De (Cyrillic)

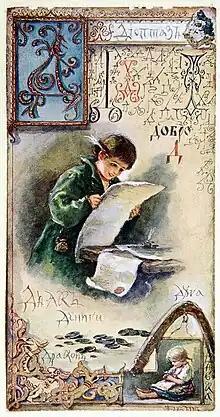
"De", from Elizaveta Bem's alphabet book

The major graphic difference between De and its modern Greek equivalent lies in the two descenders ("feet") below the lower corners of the Cyrillic letter. The descenders were borrowed from a Byzantine uncial shape of uppercase Delta.